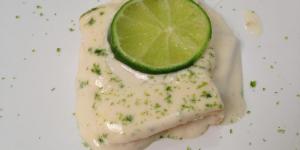
delicia de limon con galletas